Hoxne Hoard

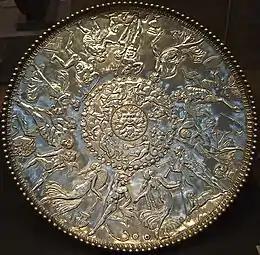
The fourth century "Great Dish" from the Mildenhall Treasure is a fine example of large silver tableware of the sort missing at Hoxne, although it is believed the owners also would have possessed such pieces.

There are also a number of small items of uncertain function, described as toiletry pieces. Some are picks, others perhaps scrapers, and three have empty sockets at one end, which probably contained organic material such as bristle, to make a brush. The size of these would be appropriate for cleaning the teeth or applying cosmetics, among other possibilities.